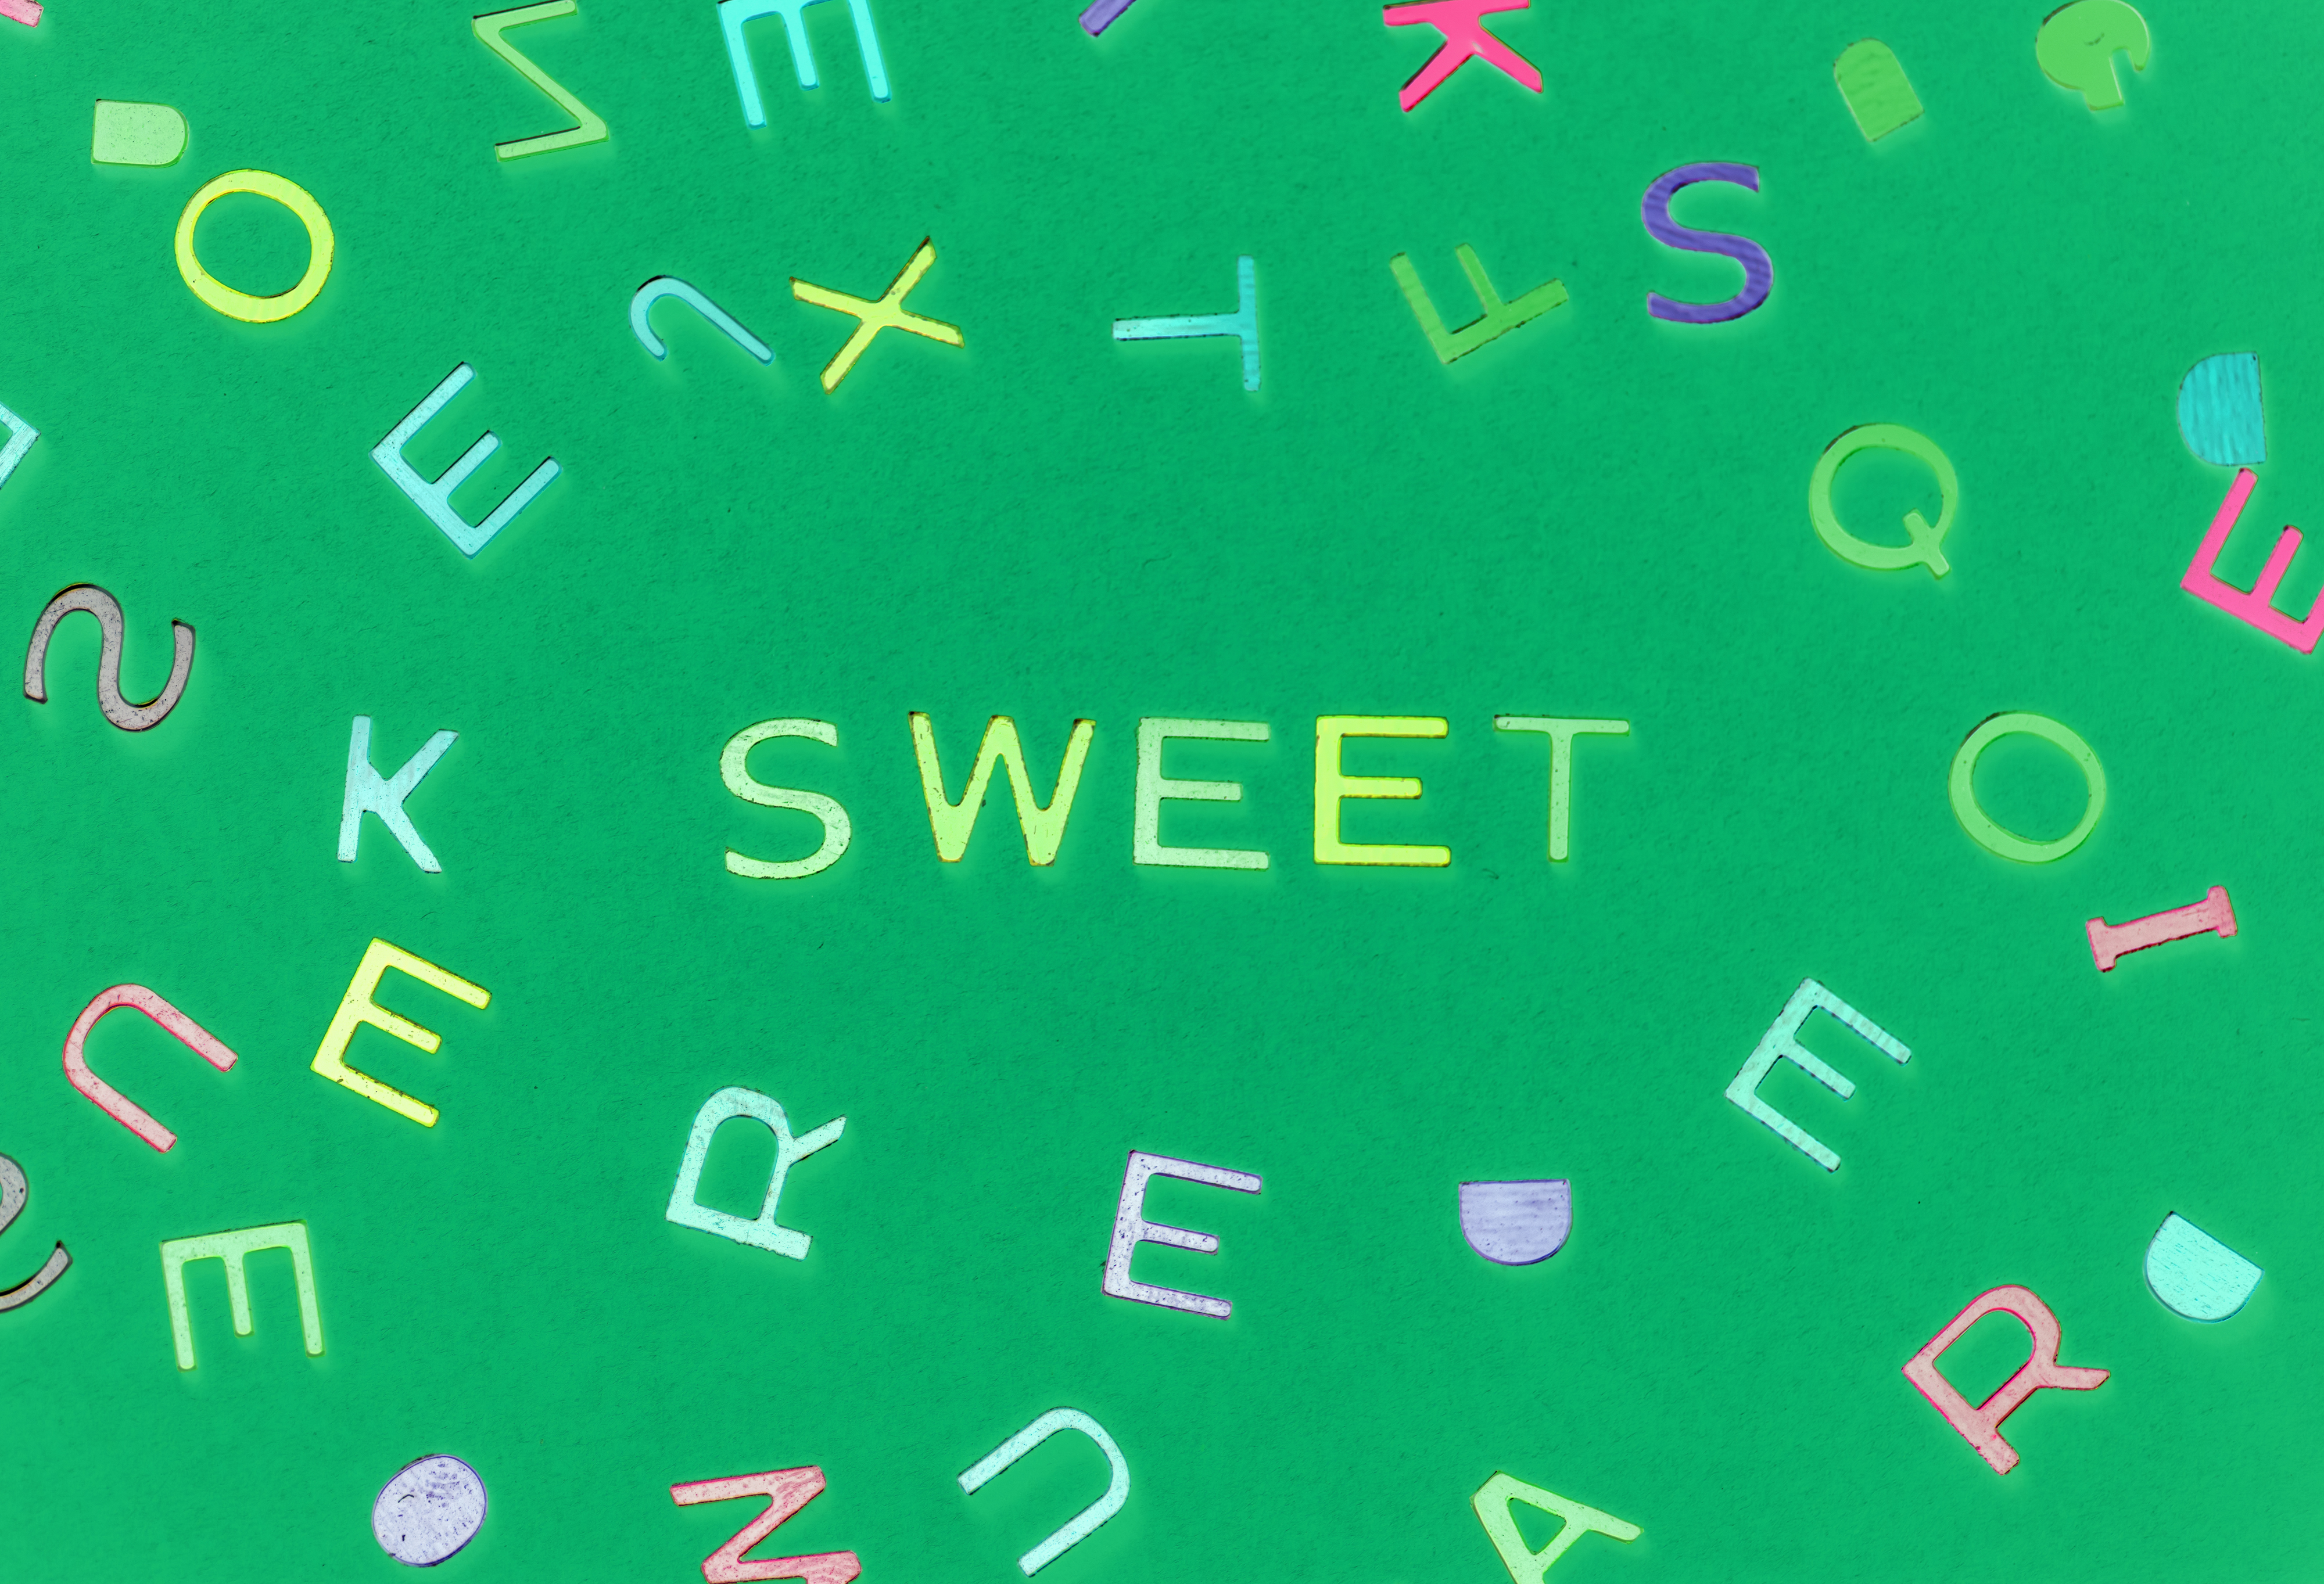
addicted, addiction, aerial, alphabet, alphabetic, background, calligraphy, calories, character, classroom, colorful, concept, decoration, design, education, elementary, emotion, fat, flat lay, flatlay, font, food, graphic, isolated, junk, kindergarten, learn, learning, lesson, lettering, letters, logo, love, message, pattern, preschool, school, spelling, studying, sweet, text, title, toy, typography, unhealthy, valentine, valentines, wallpaper, word, green, number